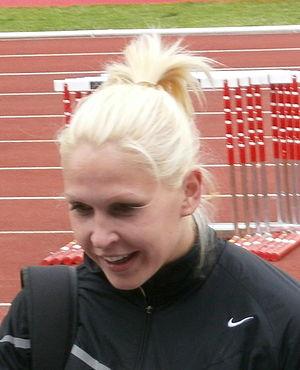
Sinta Ozoliņa est une athlète lettonne, spécialiste du lancer du javelot.